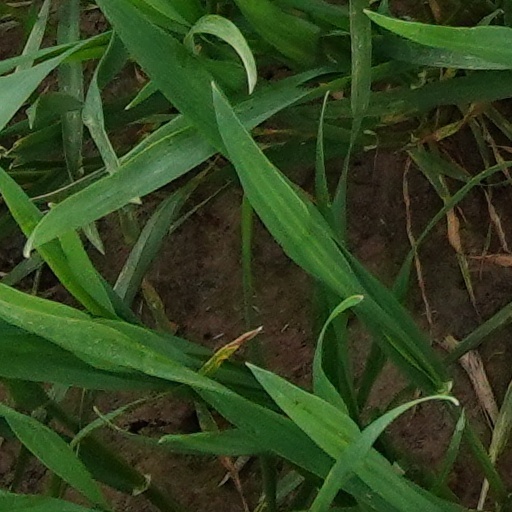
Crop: wheat